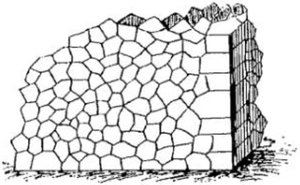
Macellum i Pompeji / Udvalgte romerske murværkstyper
Macellum i Pompeji lå på byens forum og var som markedshal eller -område for fødevarer et centralt sted i den antikke by Pompeji.